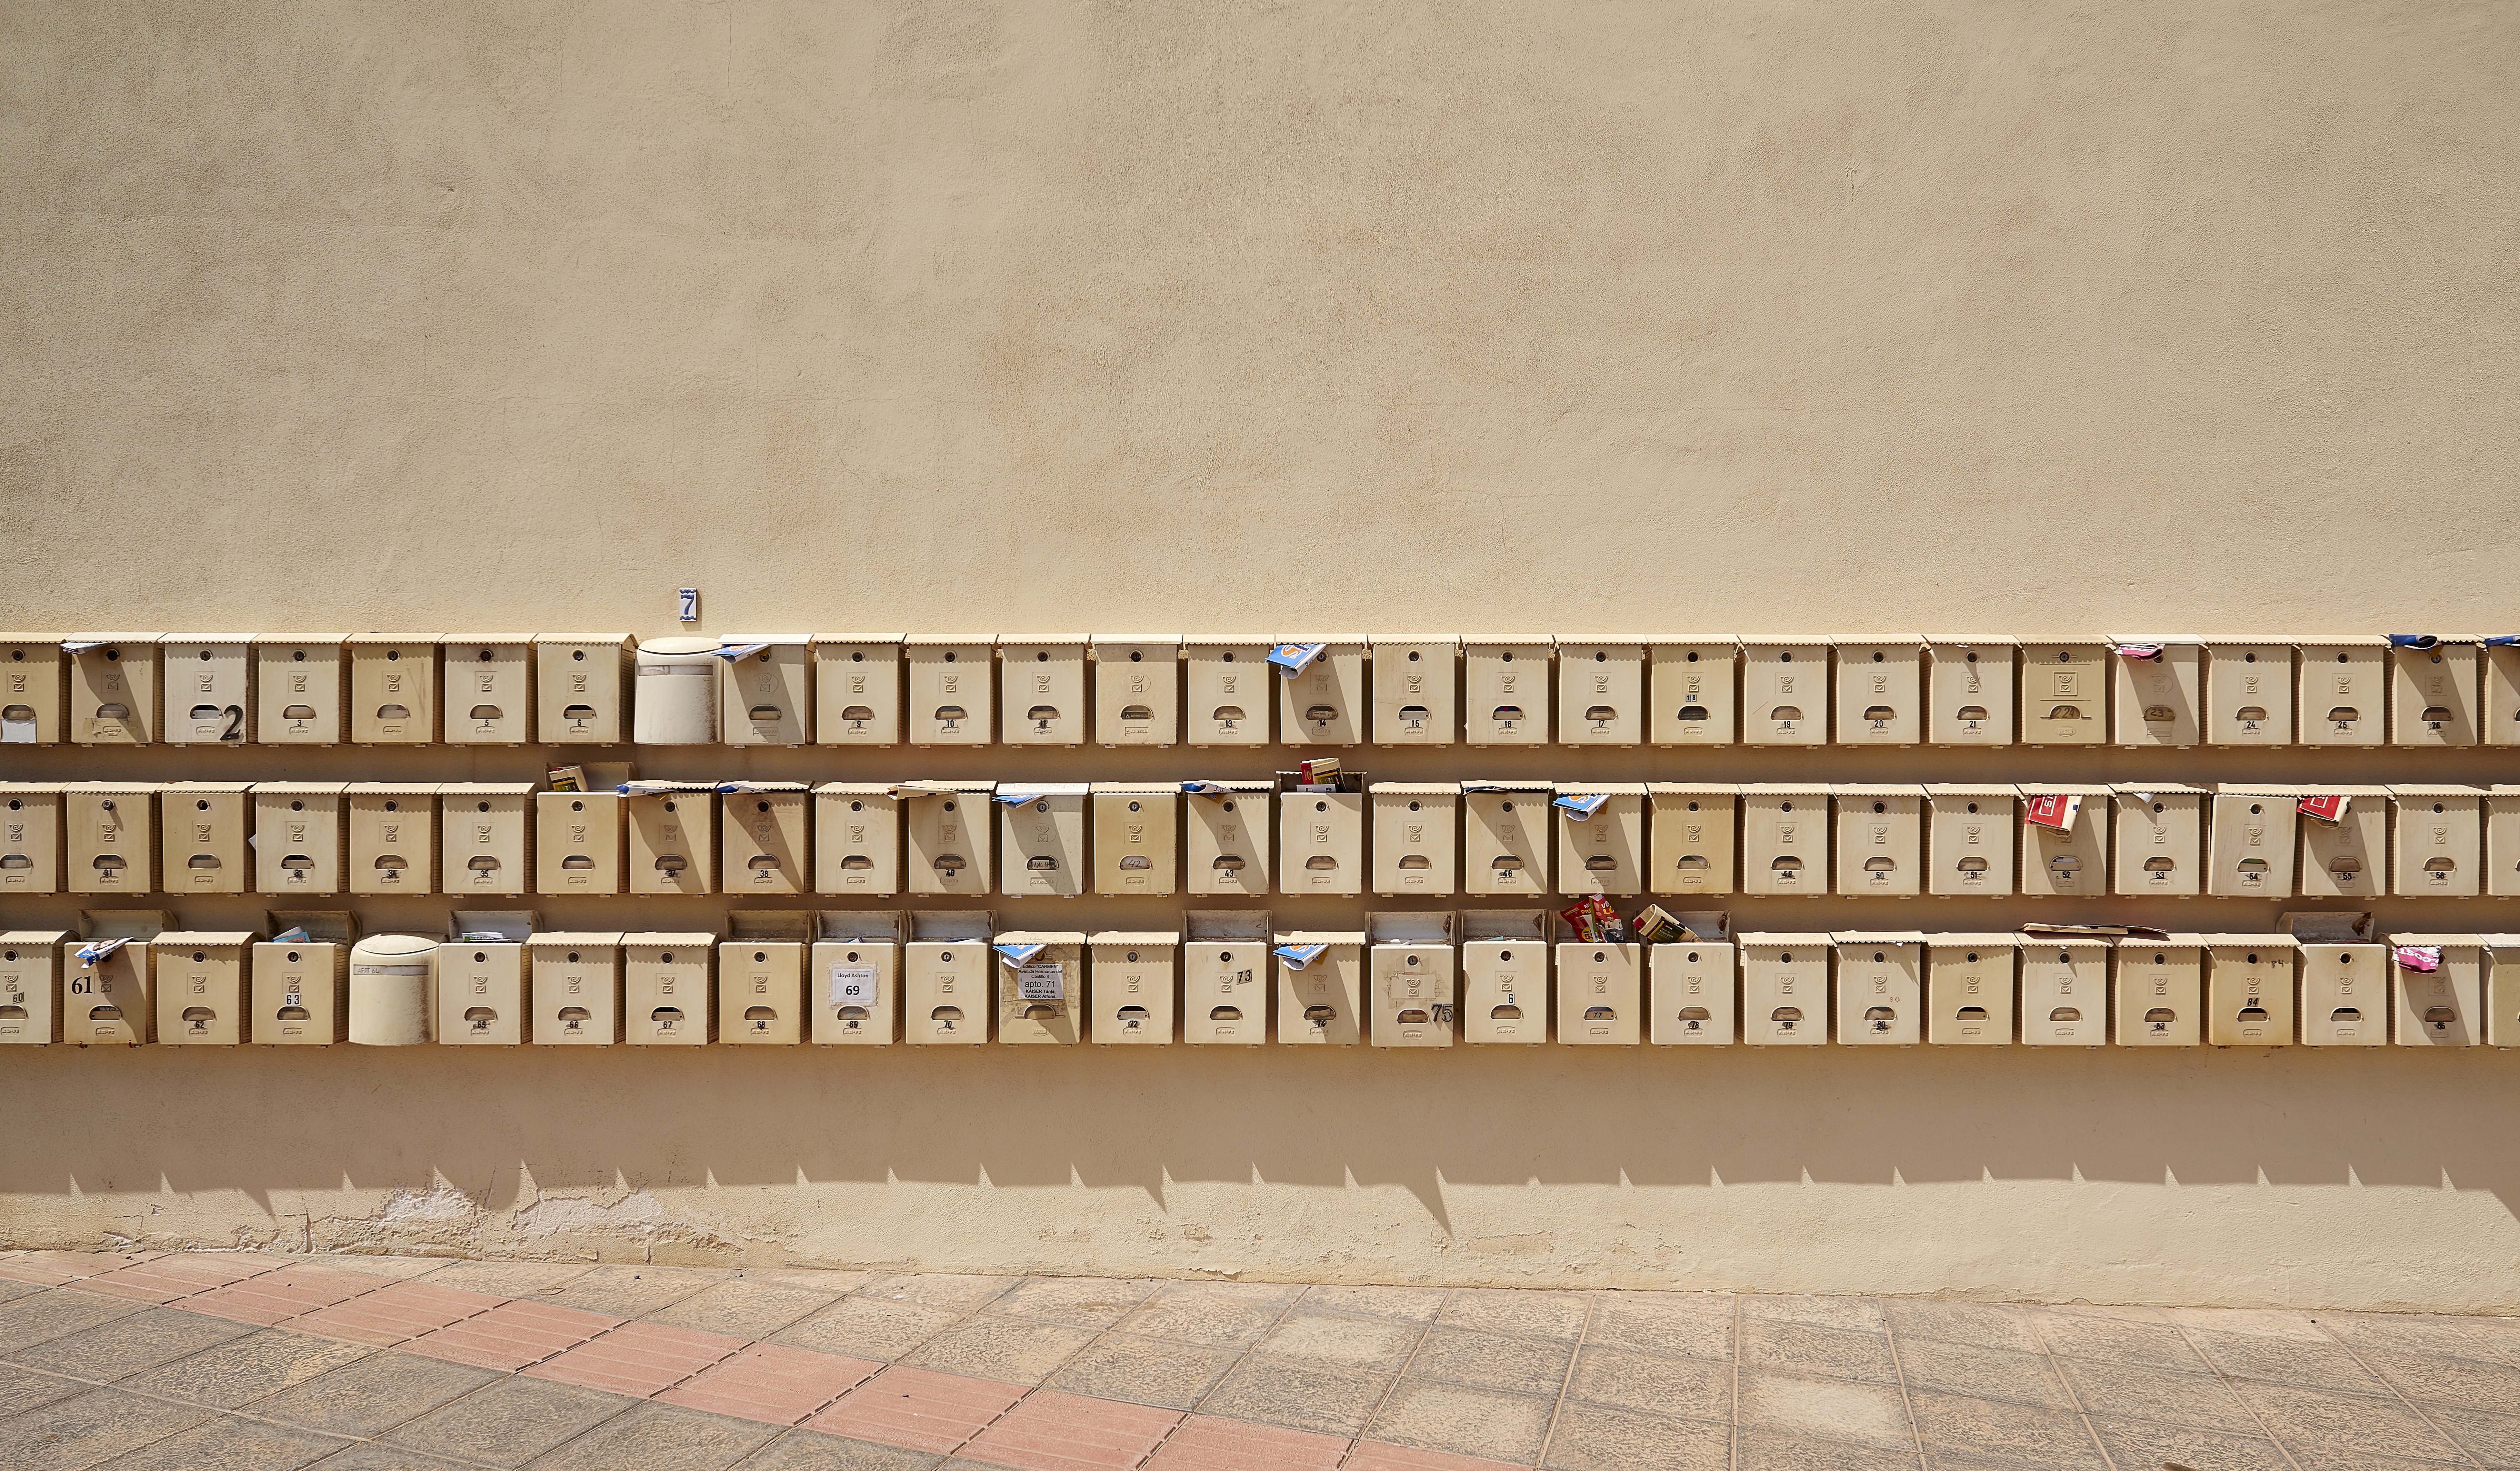
post, architecture, wood, skyscraper, wall, advertising, mailbox, letter box, letters, postbox, shape, many, block of flats, letter boxes, urban area, tenement house, window covering, city block